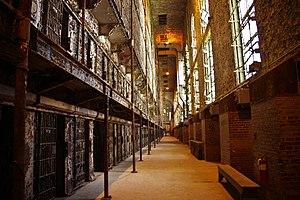
La liste des adaptations des œuvres de Stephen King recense les films, téléfilms, séries télévisées, bandes dessinées et œuvres théâtrales ou musicales adaptés de romans ou de nouvelles écrits par cet auteur.